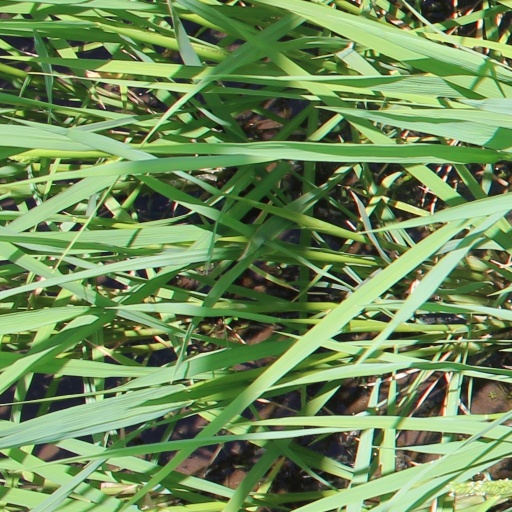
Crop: rice